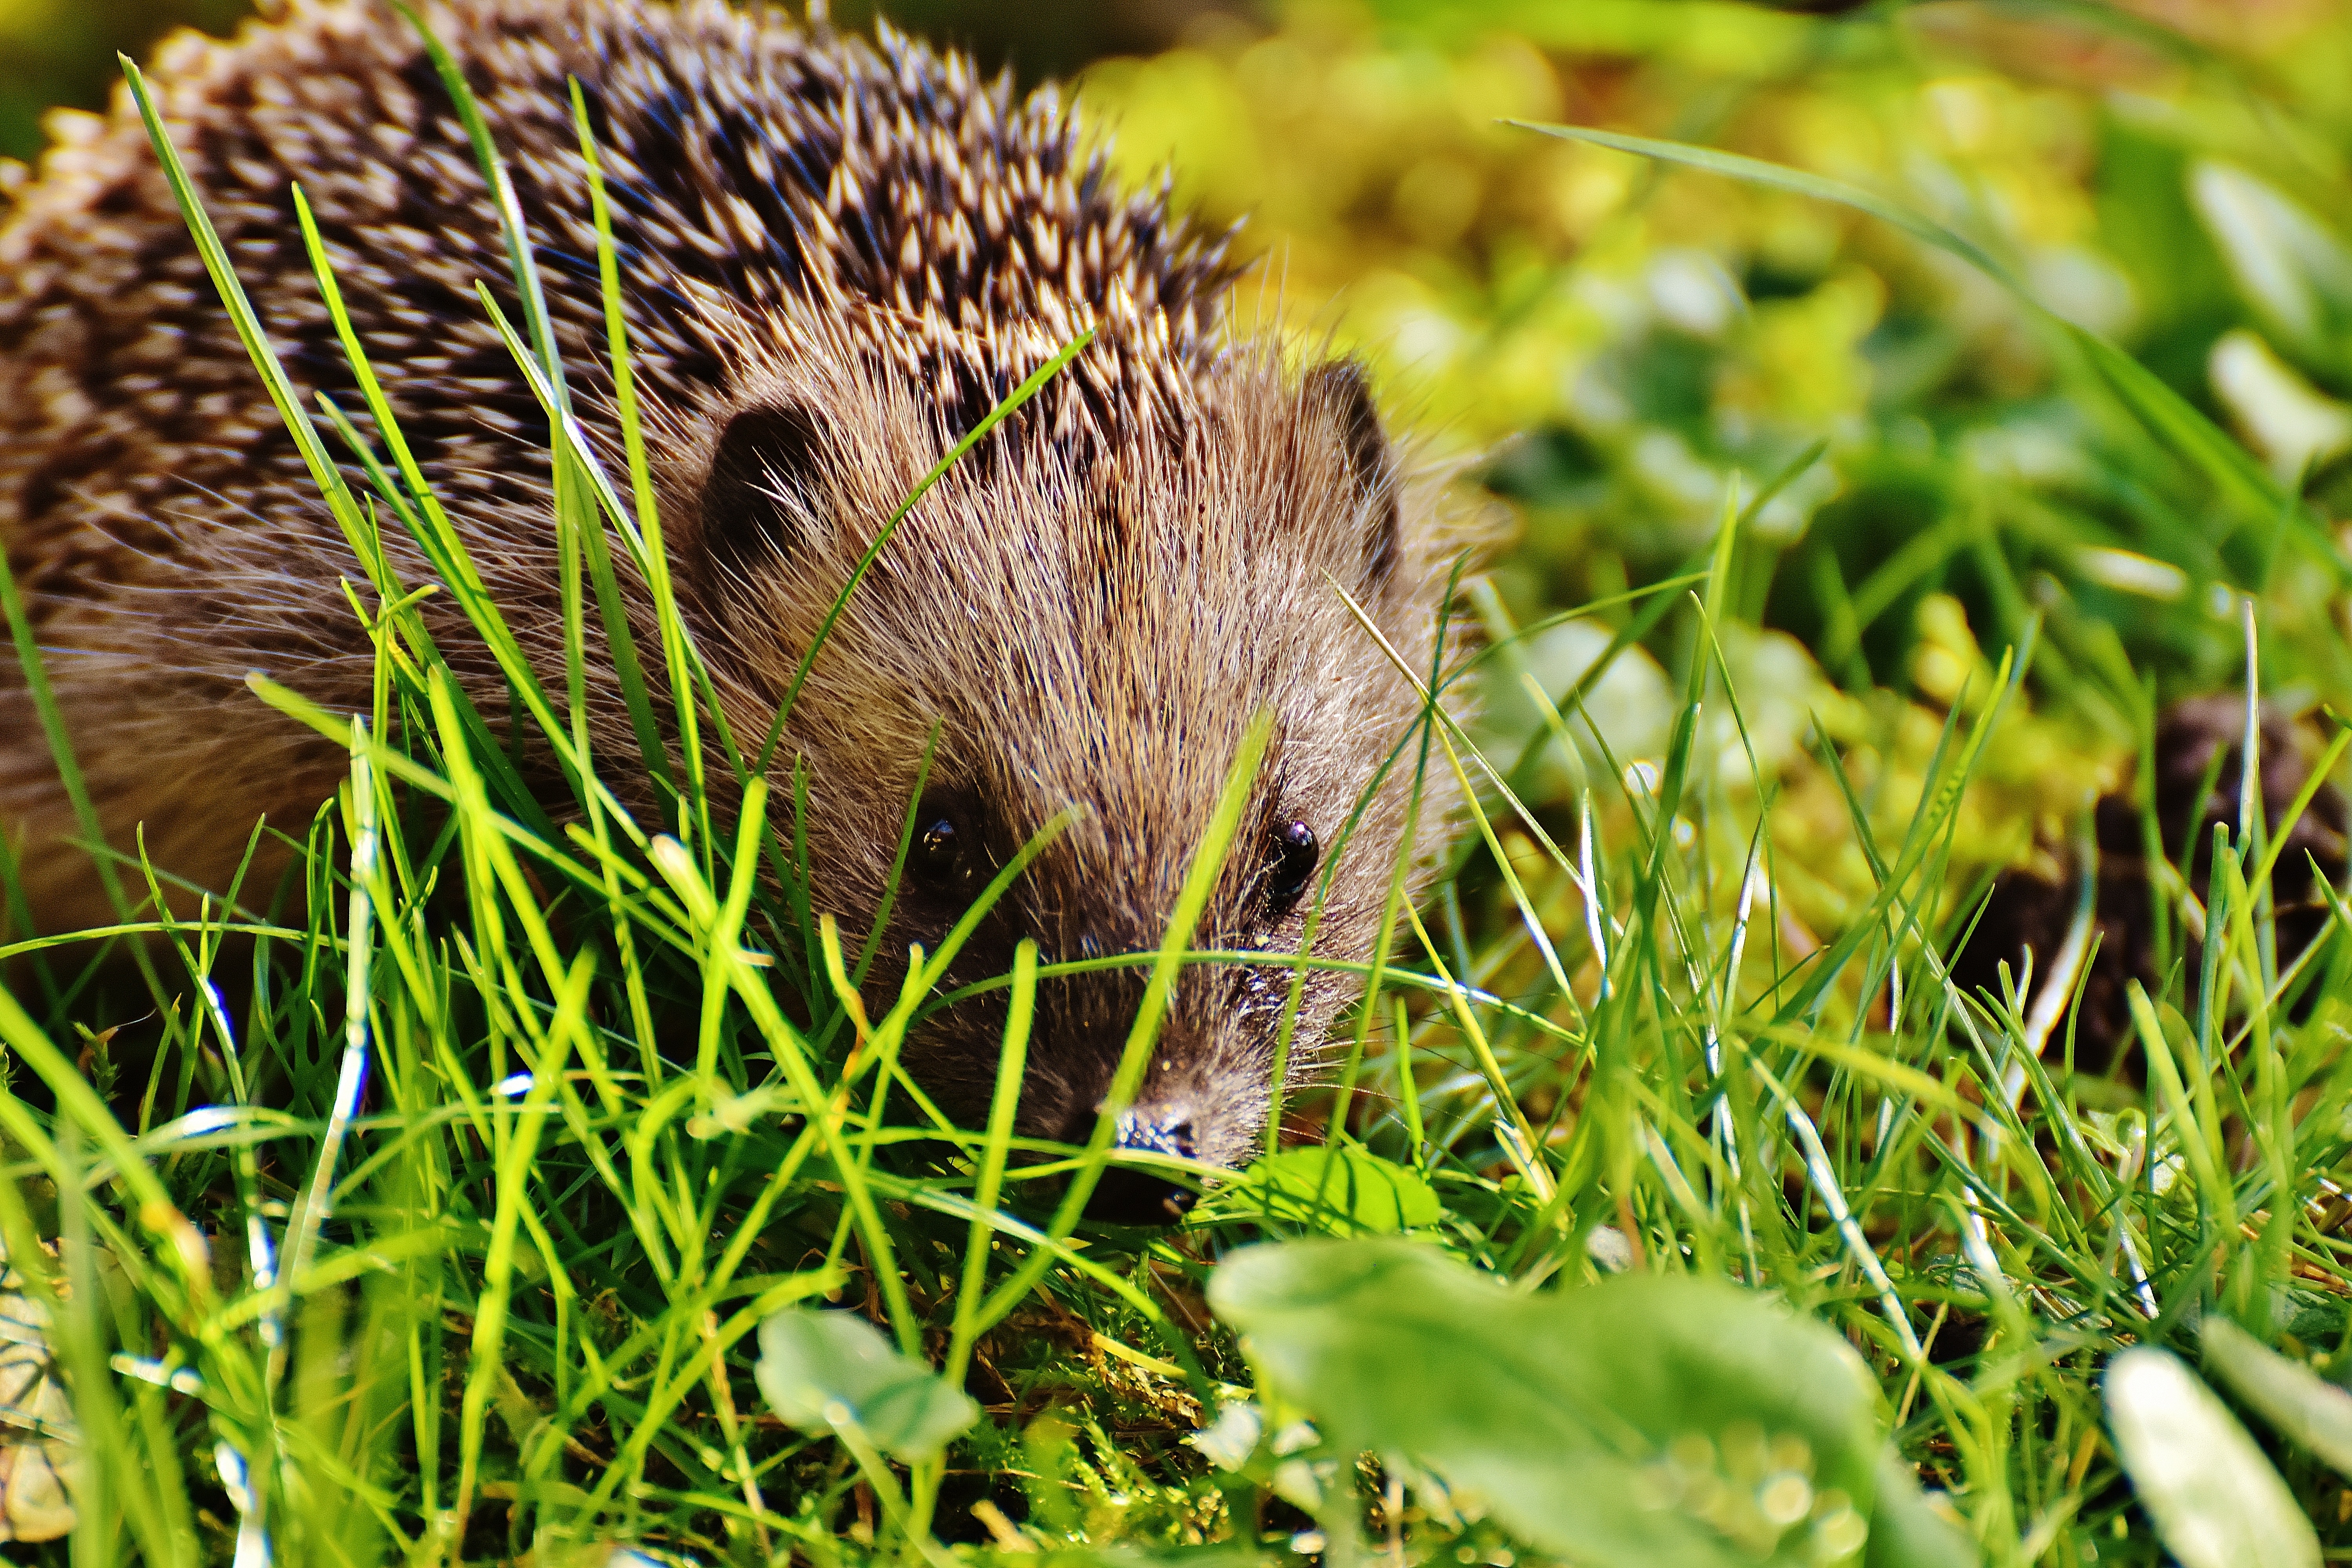
hedgehog, erinaceidae, domesticated hedgehog, terrestrial animal, mammal, porcupine, grass, wildlife, snout, adaptation, grass family, rodent, plant